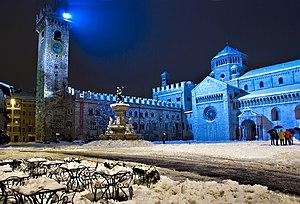
Le Trentin-Haut-Adige ou Trentin-Tyrol du Sud est une région autonome d'Italie septentrionale comptant plus d'un million d'habitants. Composé d'une population majoritairement germanophone, il s'agit d'une région officiellement bilingue qui partage sa frontière avec la région tyrolienne de l'Autriche et dont l'économie repose notamment sur le tourisme avec de nombreux domaines skiables reliés dans le secteur alpin des Dolomites.
L'Italie /itali/, en forme longue la République italienne, est un pays d'Europe du Sud correspondant physiquement à une partie continentale, une péninsule située au centre de la mer Méditerranée et une partie insulaire constituée par les deux plus grandes îles de cette mer, la Sicile et la Sardaigne, et beaucoup d'autres îles plus petites. Elle est rattachée au reste du continent par le massif des Alpes. Le territoire italien correspond approximativement à la région géographique homonyme.